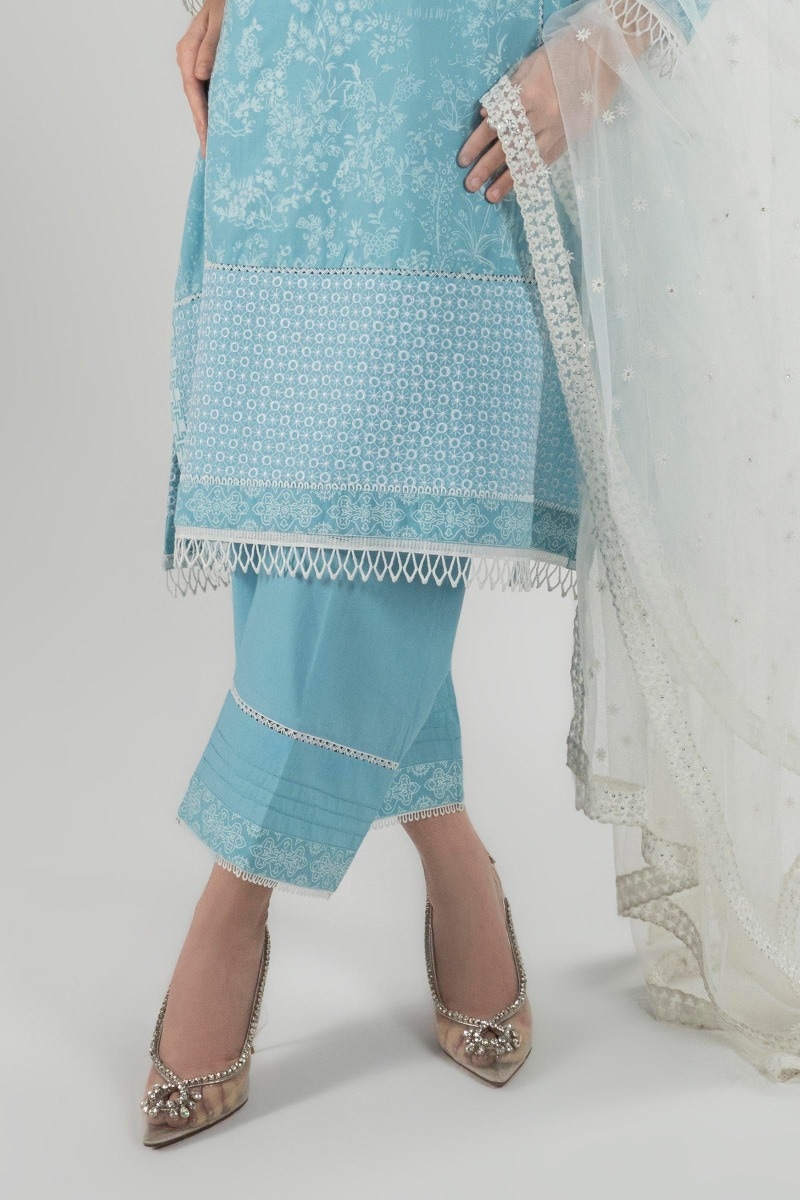
blue embroidered cotton salwar suit